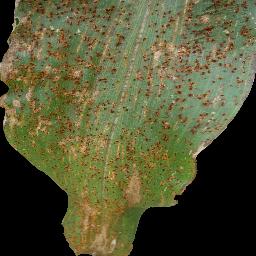
Label: Corn___Common_rust